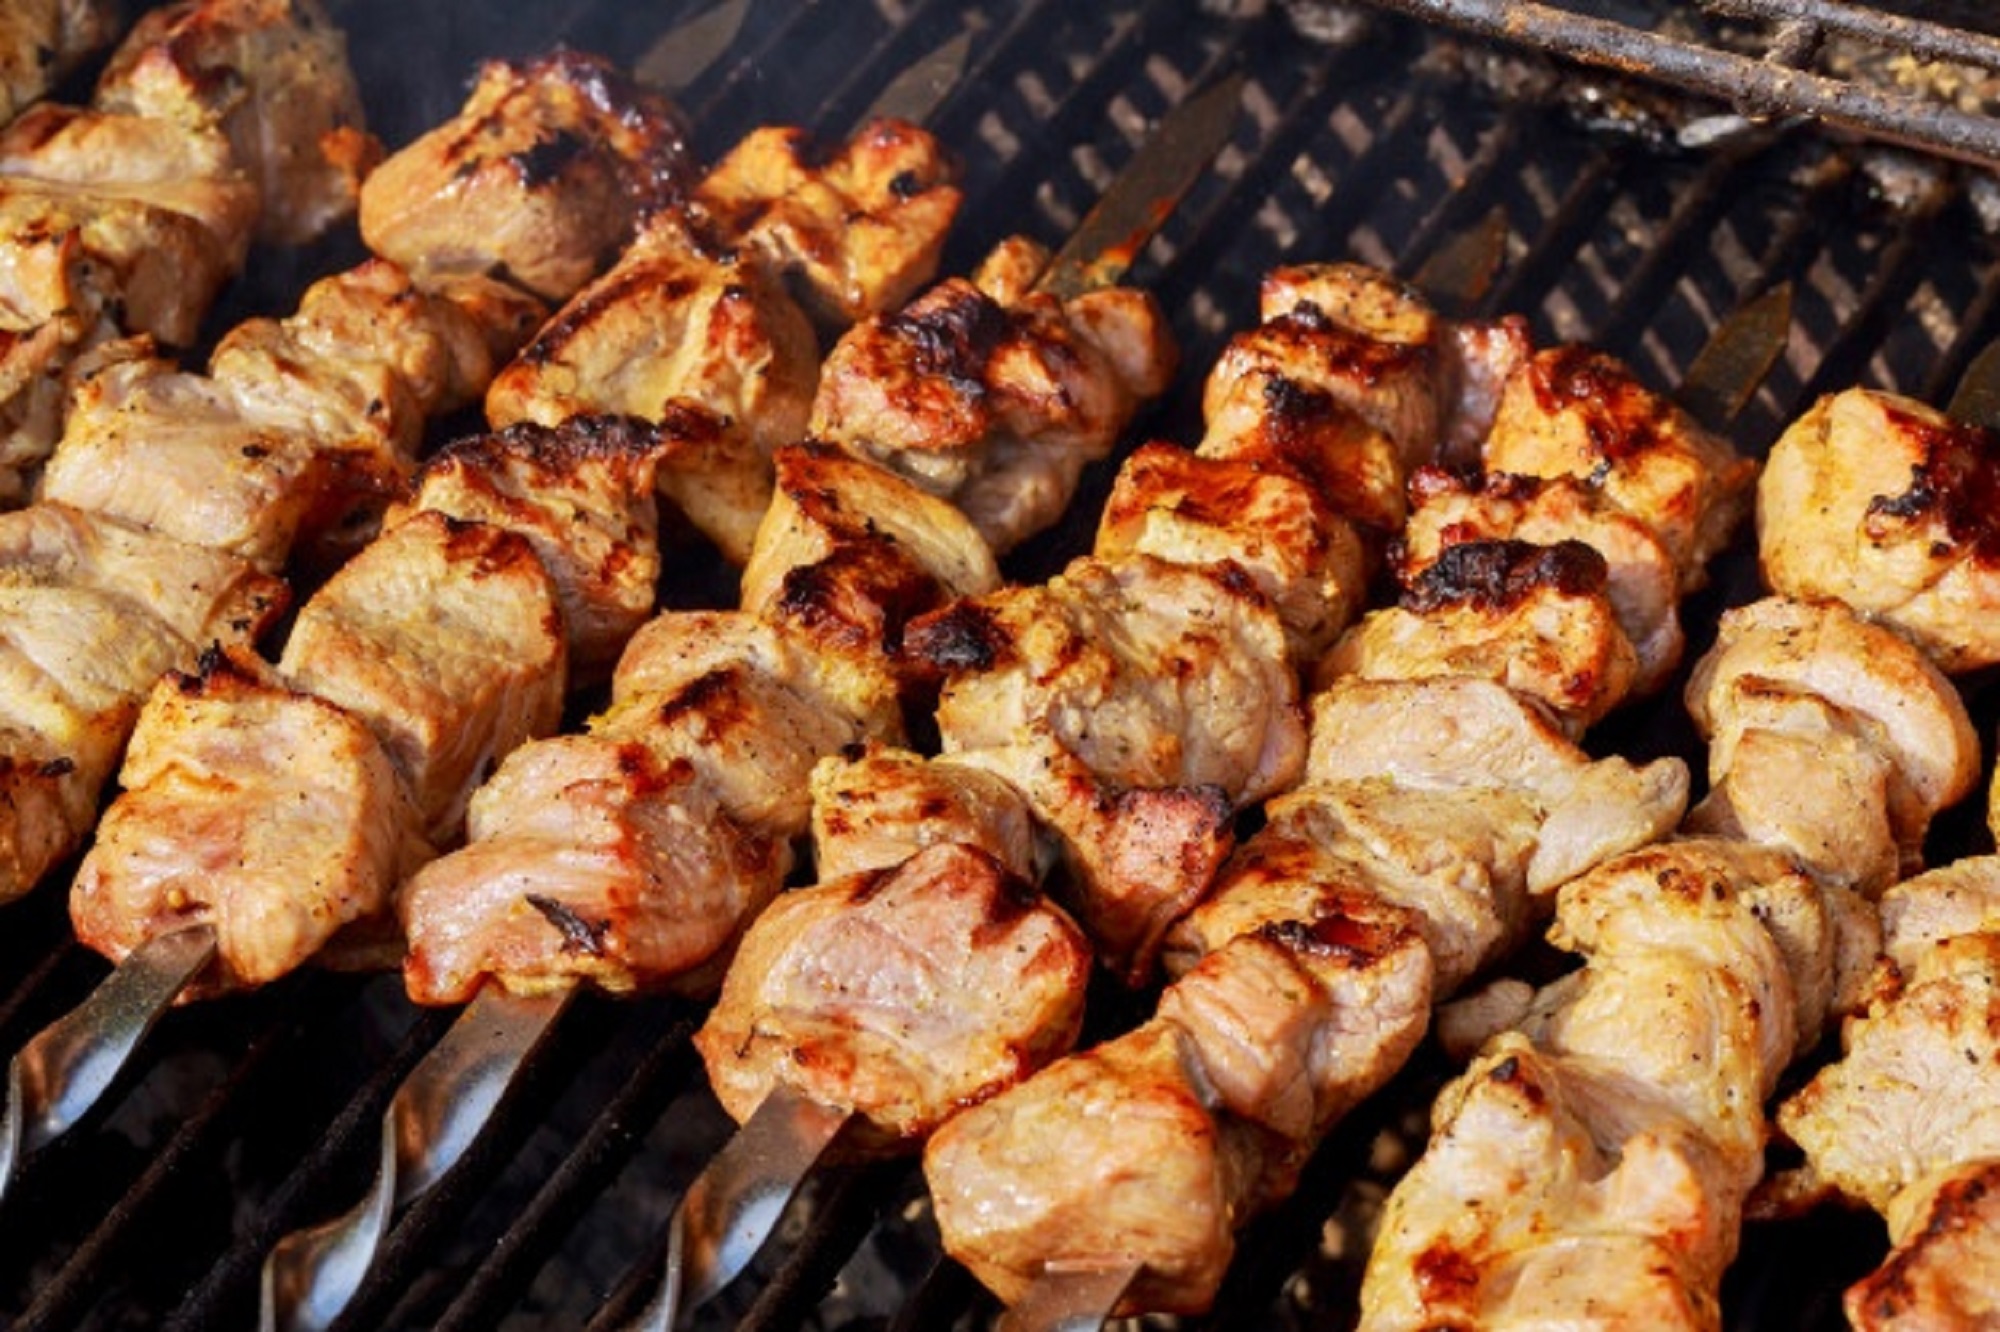
food, dish, shashlik, cuisine, barbecue, souvlaki, Shish taouk, pincho, grilling, brochette, skewer, yakitori, ingredient, kebab, chicken meat, chicken tikka, finger food, meat, barbecue chicken, roasting, mixed grill, cooking, produce, Anticuchos, souvla, recipe, mediterranean food, greek food, churrasco food, satay, street food, thai food, kai yang, grillades, brazilian food, arrosticini